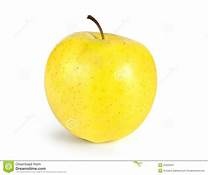
Label: apple